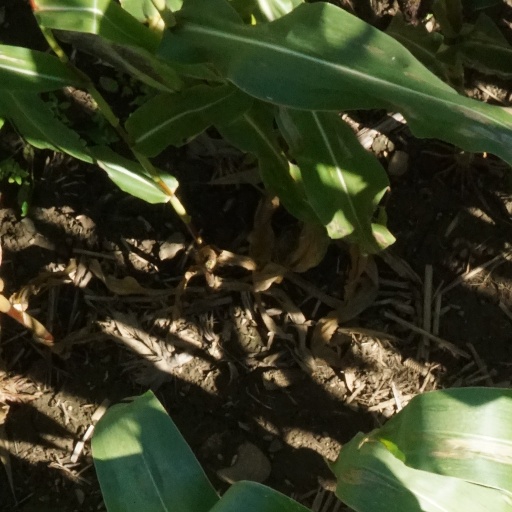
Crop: maize; corn